Roger Rowland

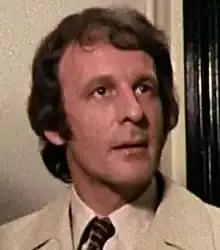
Roger Rowland

Roger Rowland (1 April 1935 – 14 January 2011) was a British TV actor predominantly working in the 1970s and 1980s. He made quite a number of UK television appearances, including some well-remembered series (though none were starring roles). His best-known role was Sergeant North through the 1973 series of Special Branch. He was once married to the actress Anne Stallybrass.